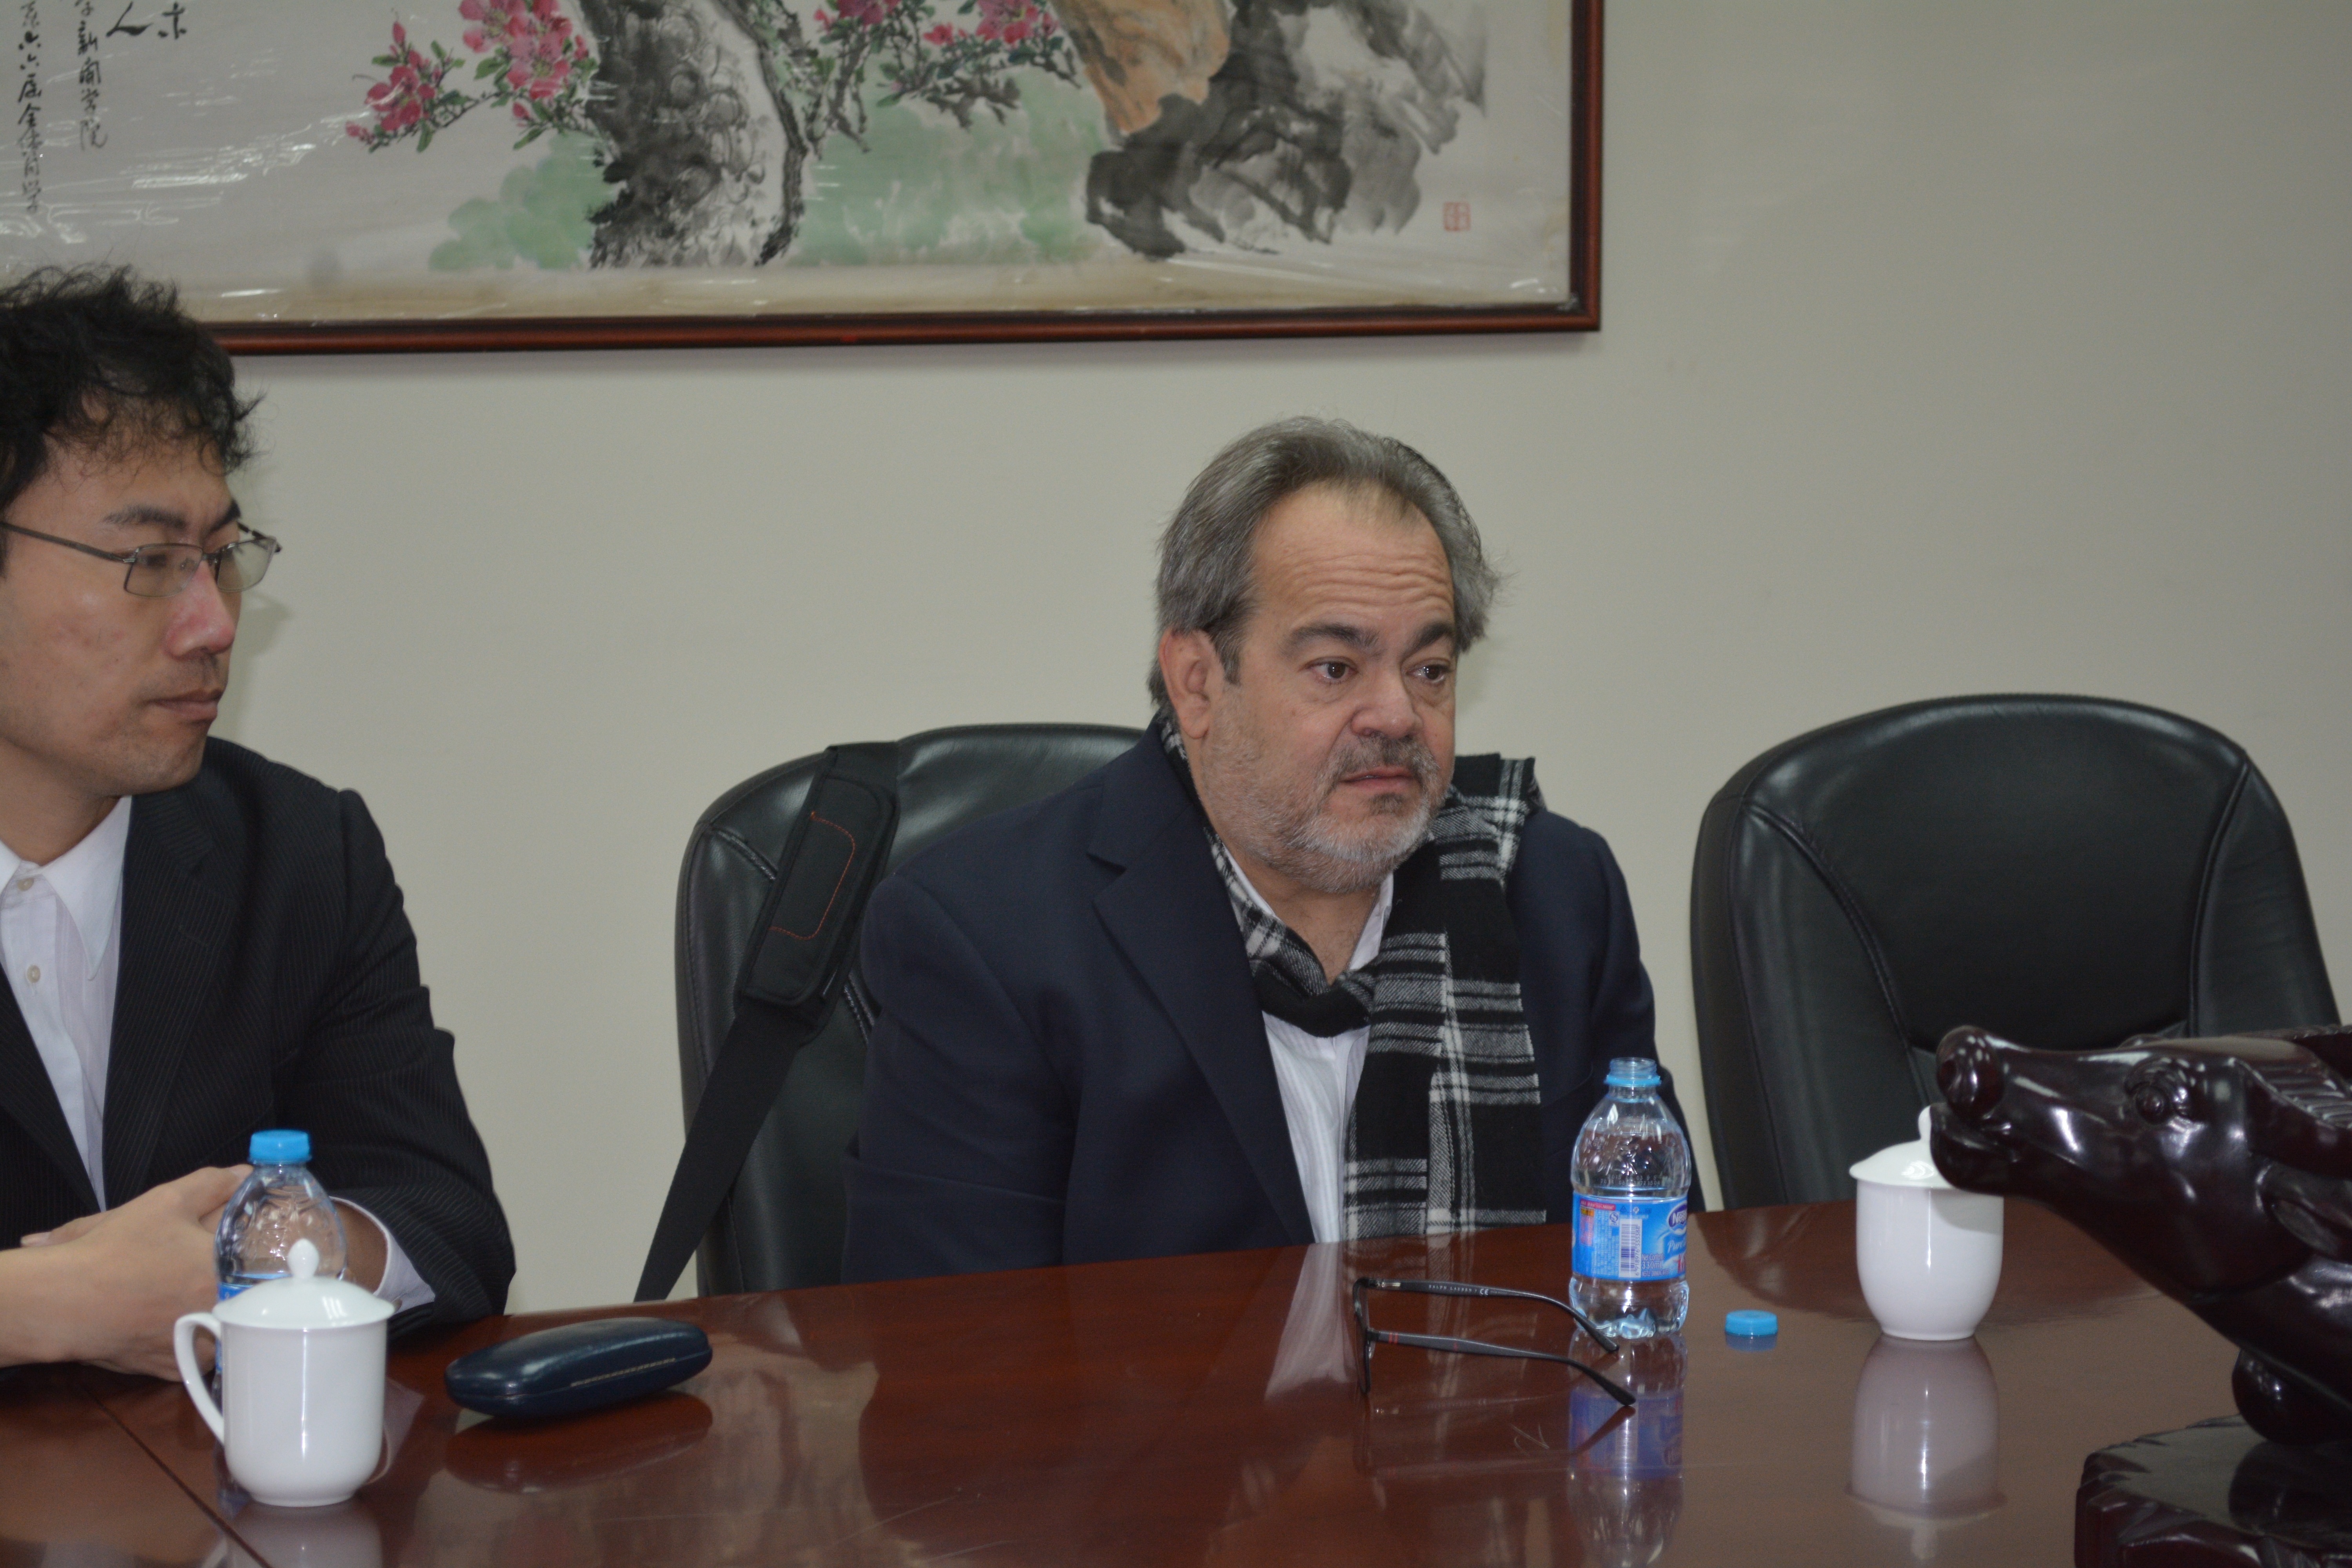
meeting, meal, communication, professional, business, profession, conversation, event, entrepreneur, business executive, public relations, news conference